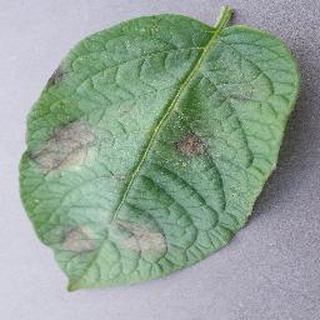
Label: potato_late_blight